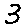
Label: 3